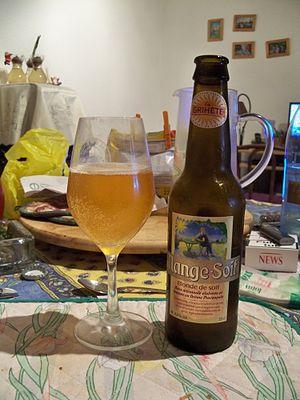
Bière blonde, brassée dans la Drôme
Une bière blonde est une bière désignée ainsi de par sa couleur.